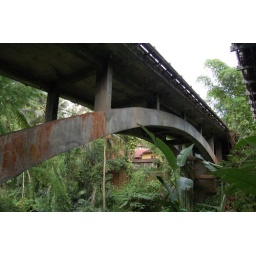
bridge over the river kwaai.jpg